Greaves Motorsport

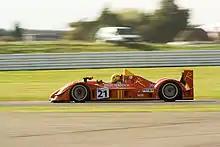
The Bruichladdich Radical SR9-AER at the 2007 1000 km of Silverstone.

In 2007, Bruichladdich Radical competed in the entire LMS season. Having retired at the opening event, the 1000 km of Monza, the team took a ninth place overall finish and third in class at the 1000 km of Valencia; in the latter race, Greaves and Moseley were joined by Robin Liddell. Following this event, the team participated in the 24 Hours of Le Mans for the first time, however, Tim Greaves crashed out after 90 minutes, forcing the team to withdraw. The following LMS race, which was the 1000 km of Nürburgring, was little more successful; Greaves and Moseley finished 35th, and ninth in class, after a starter motor problem had cost the team around 30 minutes. A retirement at the 1000 km of Spa followed, due to engine failure after 81 laps, before the season finale, the 1000 km of Silverstone saw the team take 14th overall and seventh in class; Jacob Greaves filling the third driver's slot for the team. The team finished joint-eighth in the LMP2 team's standings; level with Team LNT and Kruse Motorsport on eight points.